BlackBerry Bold

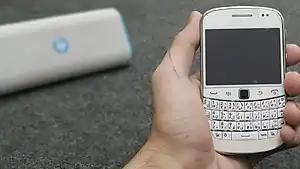
Blackberry Bold 9900 in white

The BlackBerry Bold 9900/9930 (codenamed internally as "Dakota/Montana", also known as Bold Touch) is part of the 9000 device series. Introduced in August 2011, it is the first of the Bold line to provide a touchscreen. It marks a return to the form factor of the original 9000 and its popular wide-set physical keyboard. It takes design cues from both its predecessor, the BlackBerry Tour 9630, as well as its GSM variant, the BlackBerry Bold 9700.